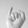
ASL letter: I